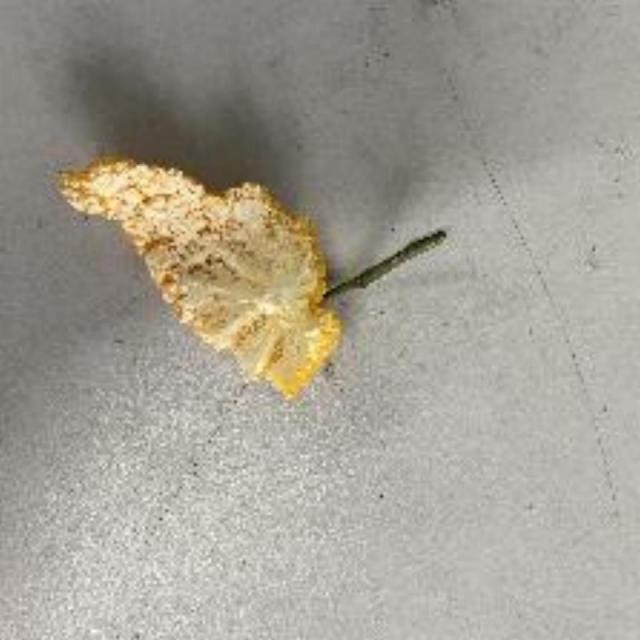
Label: peels